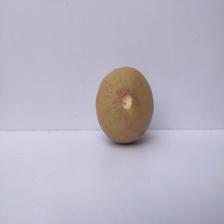
Size: Large